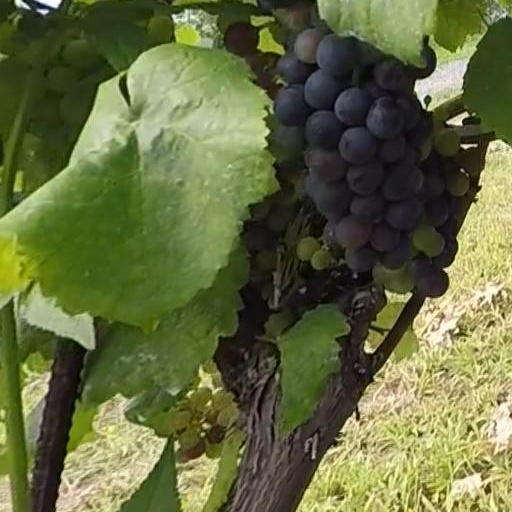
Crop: grape